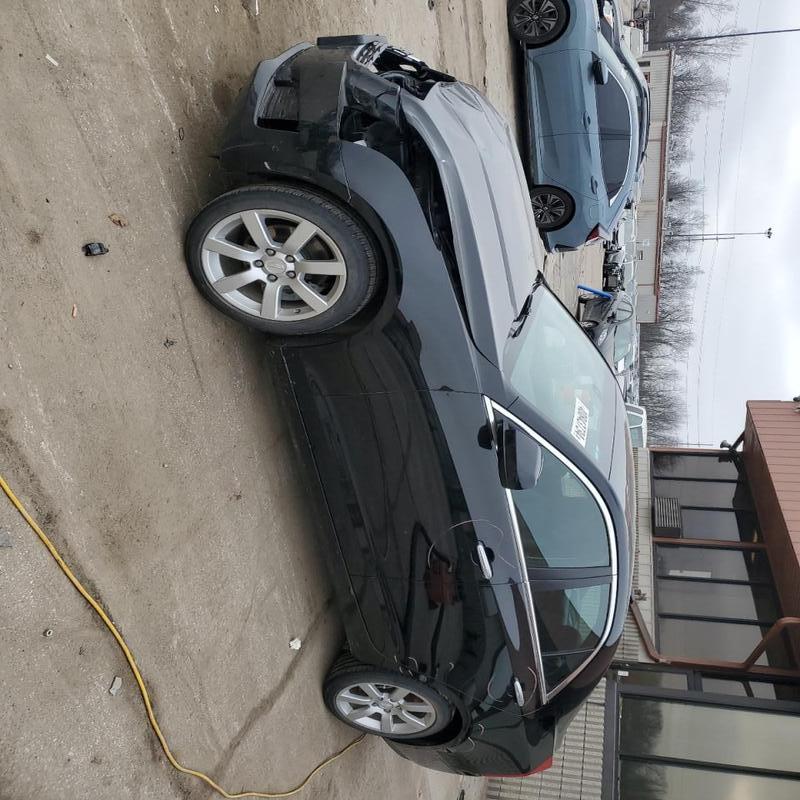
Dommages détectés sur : pare-choc avant, feu avant gauche, capot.
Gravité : majeur